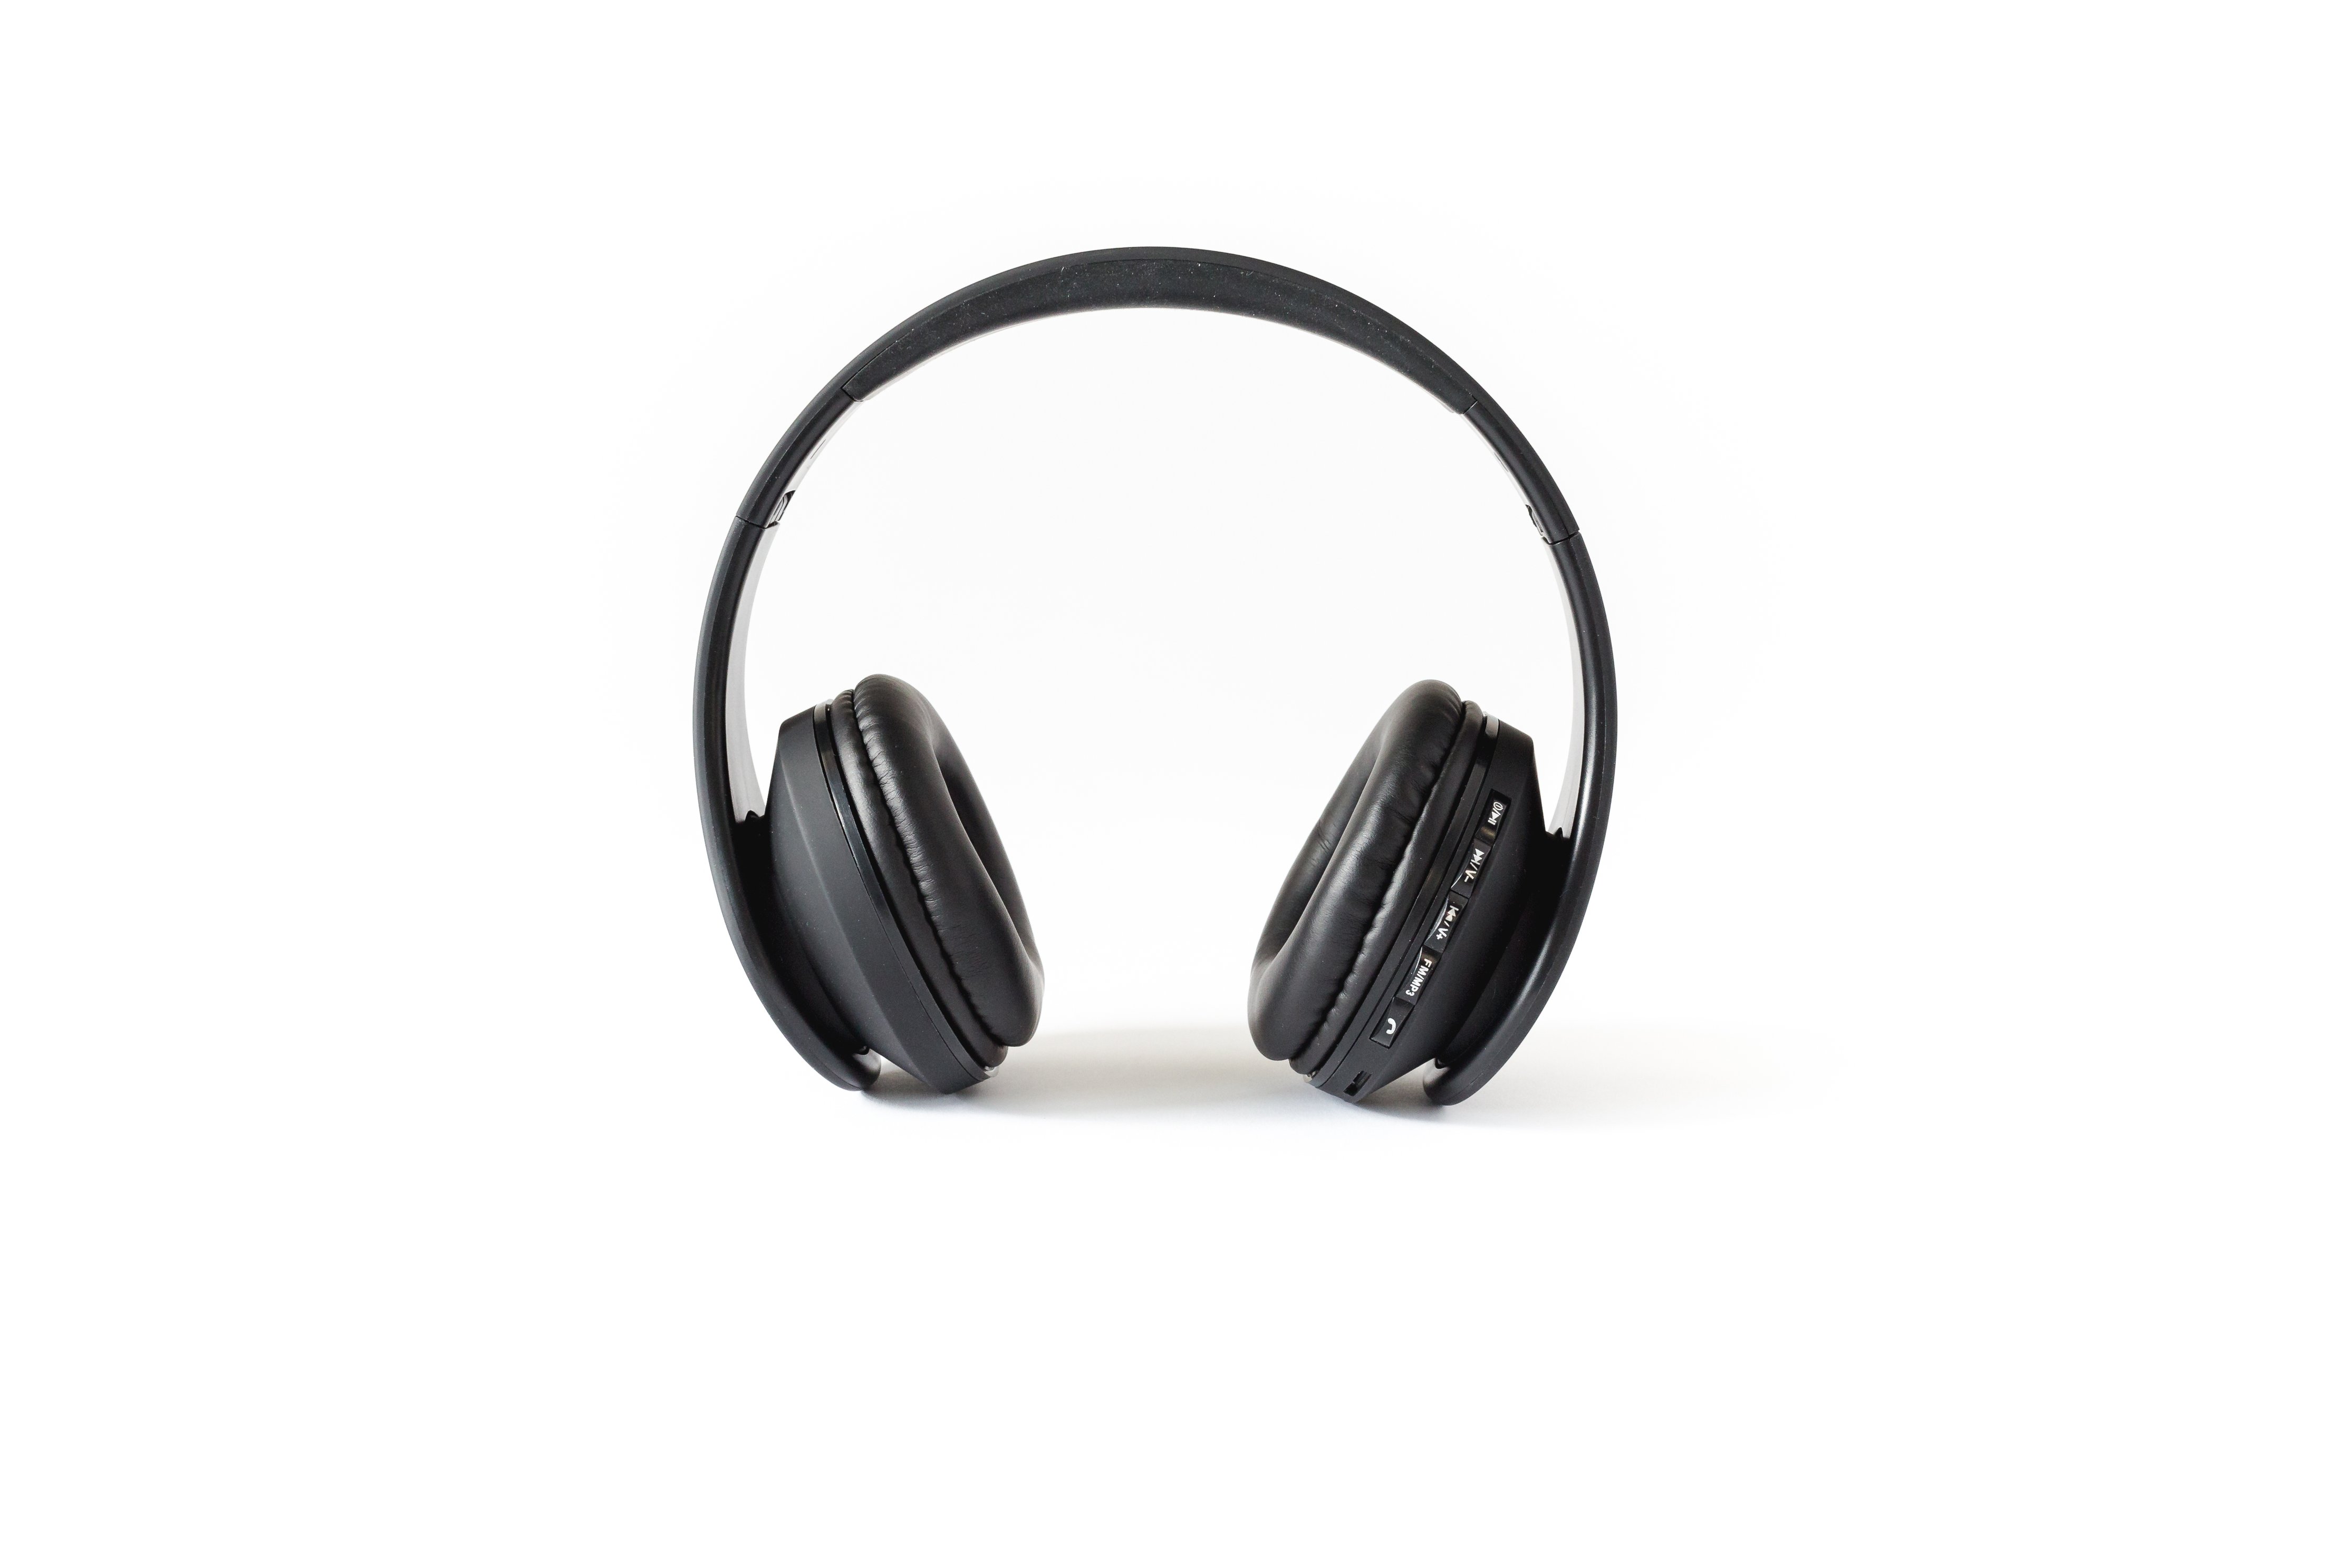
headphones, gadget, headset, audio equipment, electronic device, technology, Audio accessory, ear, peripheral, microphone, communication device